Panamanian reggaetón

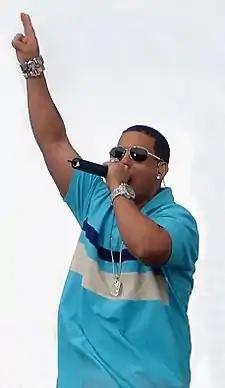
Daddy Yankee.

Although reggaetón began in Panama, it quickly spread throughout the Caribbean, and by the late 1980s/early 1990s multiple mixtures, recreations, and hybrids of the genre were formed. However, the genre became most popular within Puerto Rico, due to its massive commercial success. The country took it on as its own and it became the primary place in which reggaetón artists and stars originated. In addition, during the mid-1990s the beat "dem bow", created by Shabba Ranks, characterized the genre and gained mass popularity. This characterization of reggaetón acted as a way to set the hybrid genre apart from Panama's original sound of "Spanish reggae". At this point the genre took off, and was being produced and performed by artists throughout Latin America and the US including artists such as Daddy Yankee, Don Omar, Wisin & Yandel, Ivy Queen and more.